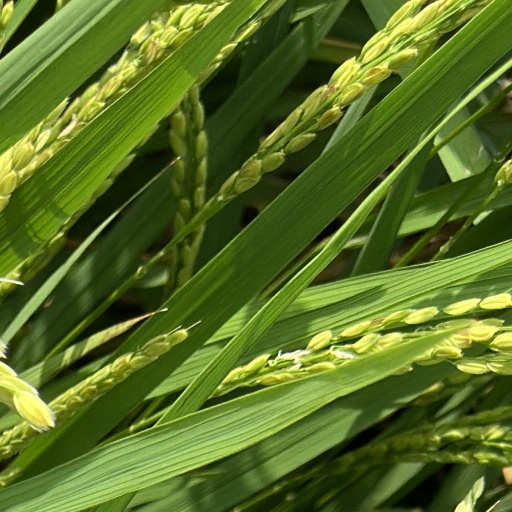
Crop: rice